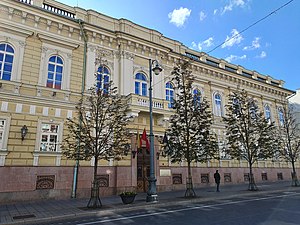
Litauen / Økonomi / Den finansielle sektor / Litauens centralbank
Litauens bank
Republikken Litauen er et land i Nordeuropa, det sydligste af de tre baltiske lande. Landet ligger langs Østersøens sydøstlige bred og grænser til Letland i nord, Hviderusland i øst og sydøst og Polen og den russiske eksklave Kaliningrad oblast mod sydvest. Tværs over Østersøen ligger Sverige og Danmark. Landet har en befolkning på 2.790.842 indbyggere, og dets hovedstad og største by er Vilnius. Landareal: 62.680 km².